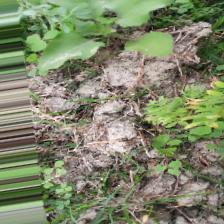
Label: Normal